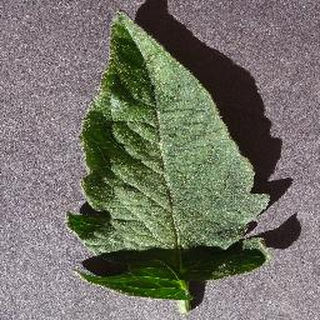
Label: healthy_tomato